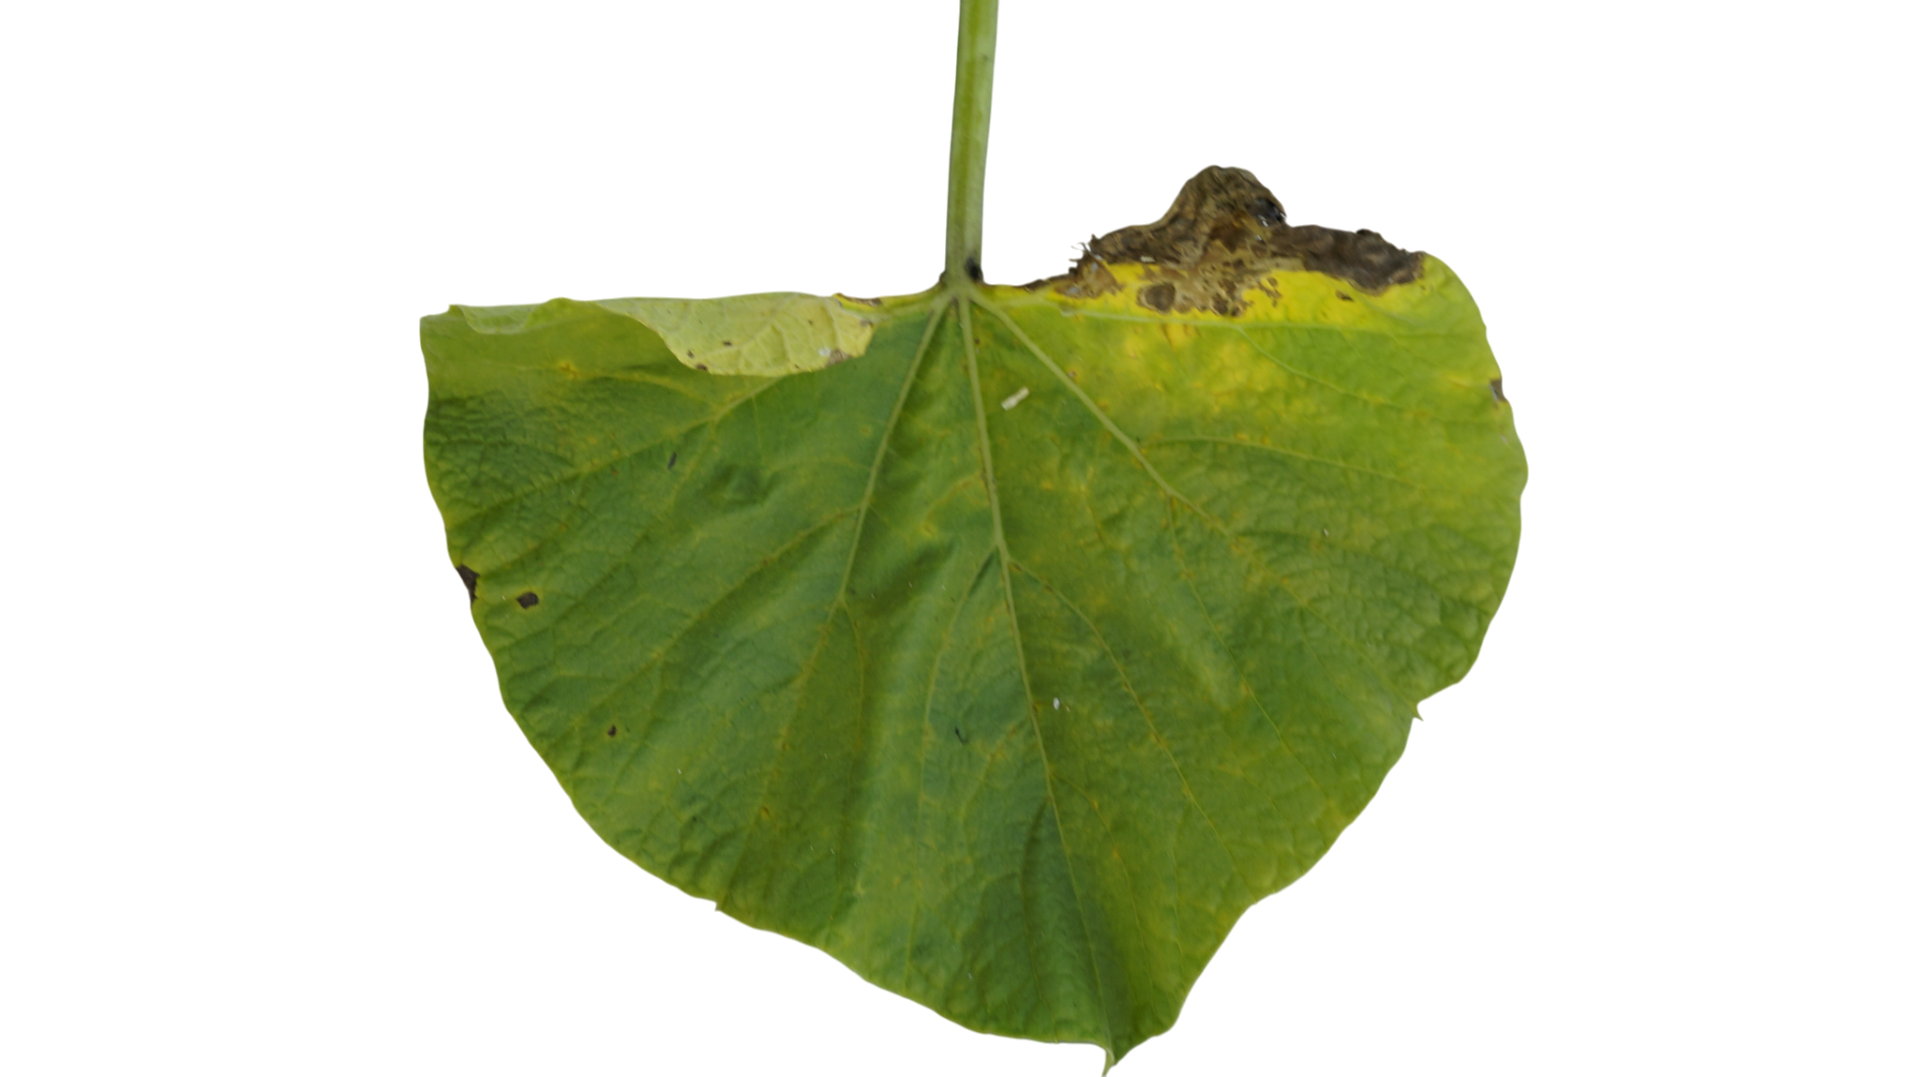
Crop: Bottle Gourd
Label: Downy_Mildew